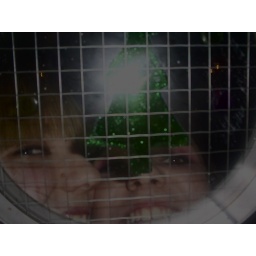
underneath the christmas tree in our white submarine...